Ireland in the Eurovision Song Contest 2008

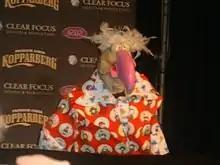
Children's show puppet Dustin the Turkey was selected to represent Ireland in the Eurovision Song Contest 2008 following his victory at "Eurosong 2008"

"Eurosong 2008" was the national final format developed by RTÉ in order to select its entry for the Eurovision Song Contest 2008. The competition was held on 23 February 2008 at the University Concert Hall in Limerick, hosted by Ray D'Arcy and broadcast on RTÉ One as well as online via the broadcaster's official website "rte.ie". The first part of the national final was watched by 499,000 viewers in Ireland with a market share of 36%, while the second part was watched by 820,000 viewers in Ireland with a market share of 53%.